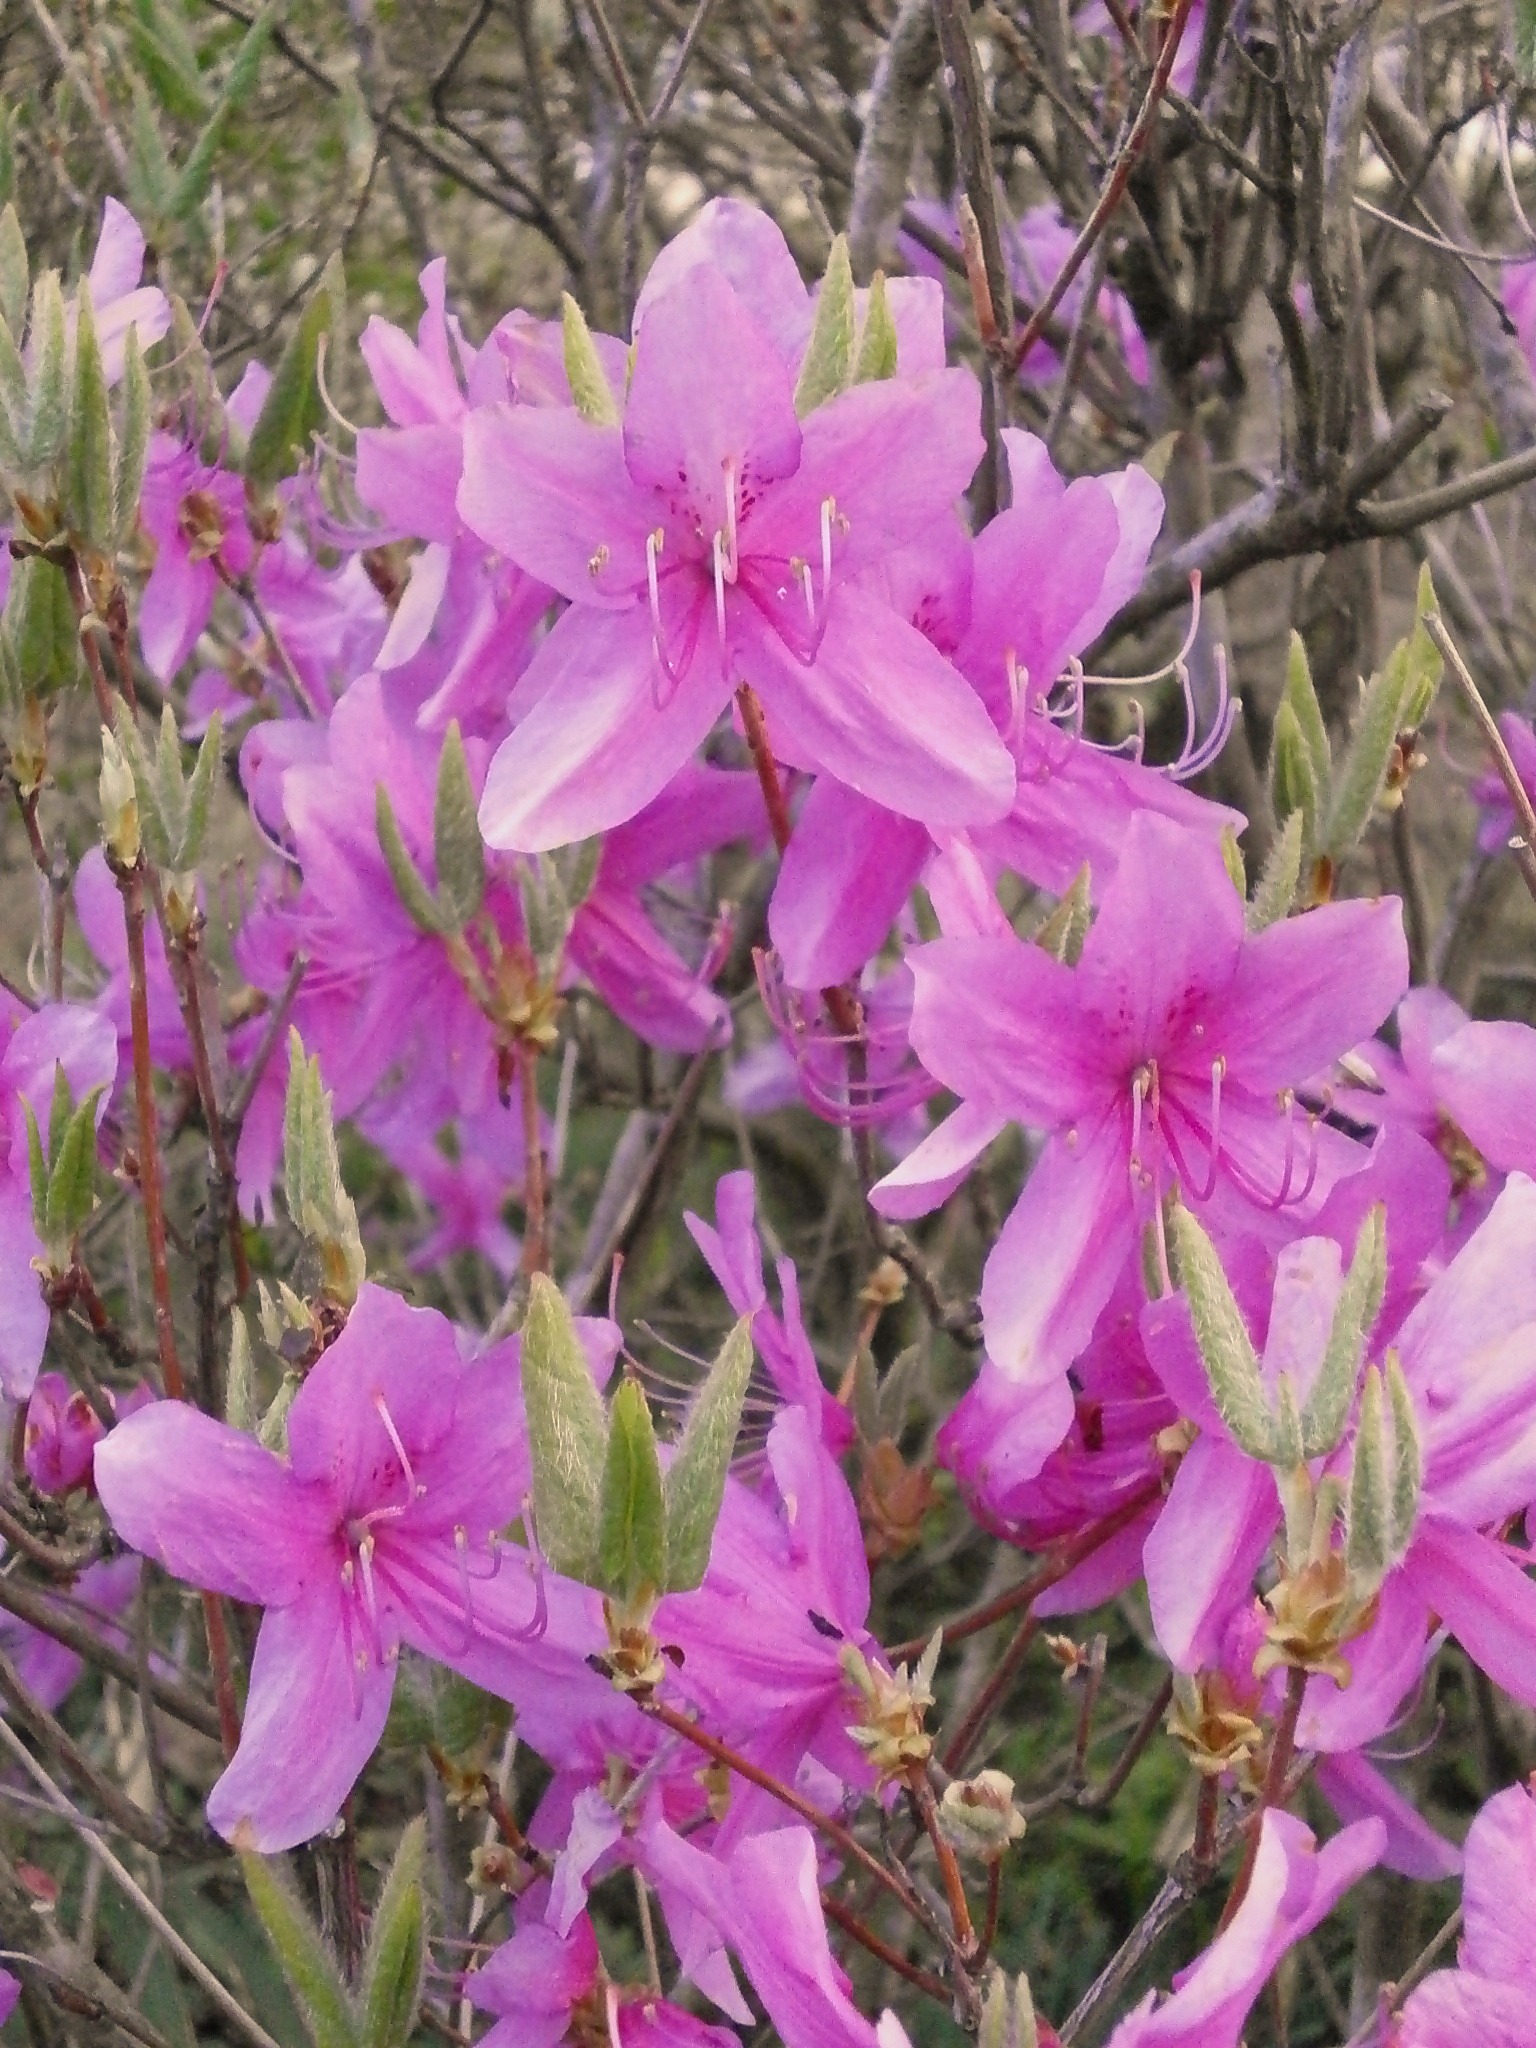
plant, flower, botany, flora, shrub, rhododendron, spring flowers, azalea, pink flower, ericaceae, flowering plant, woody plant, land plant